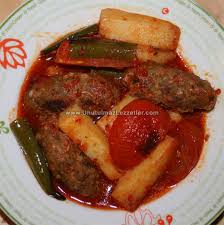
Yemek: izmir_kofte